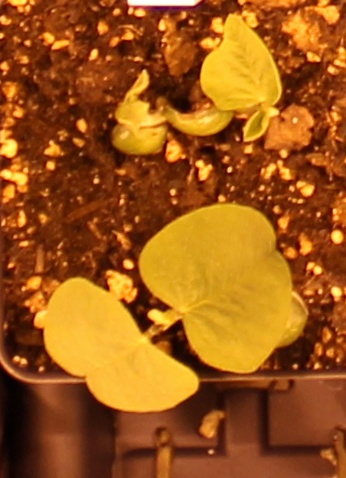
Label: Soybean